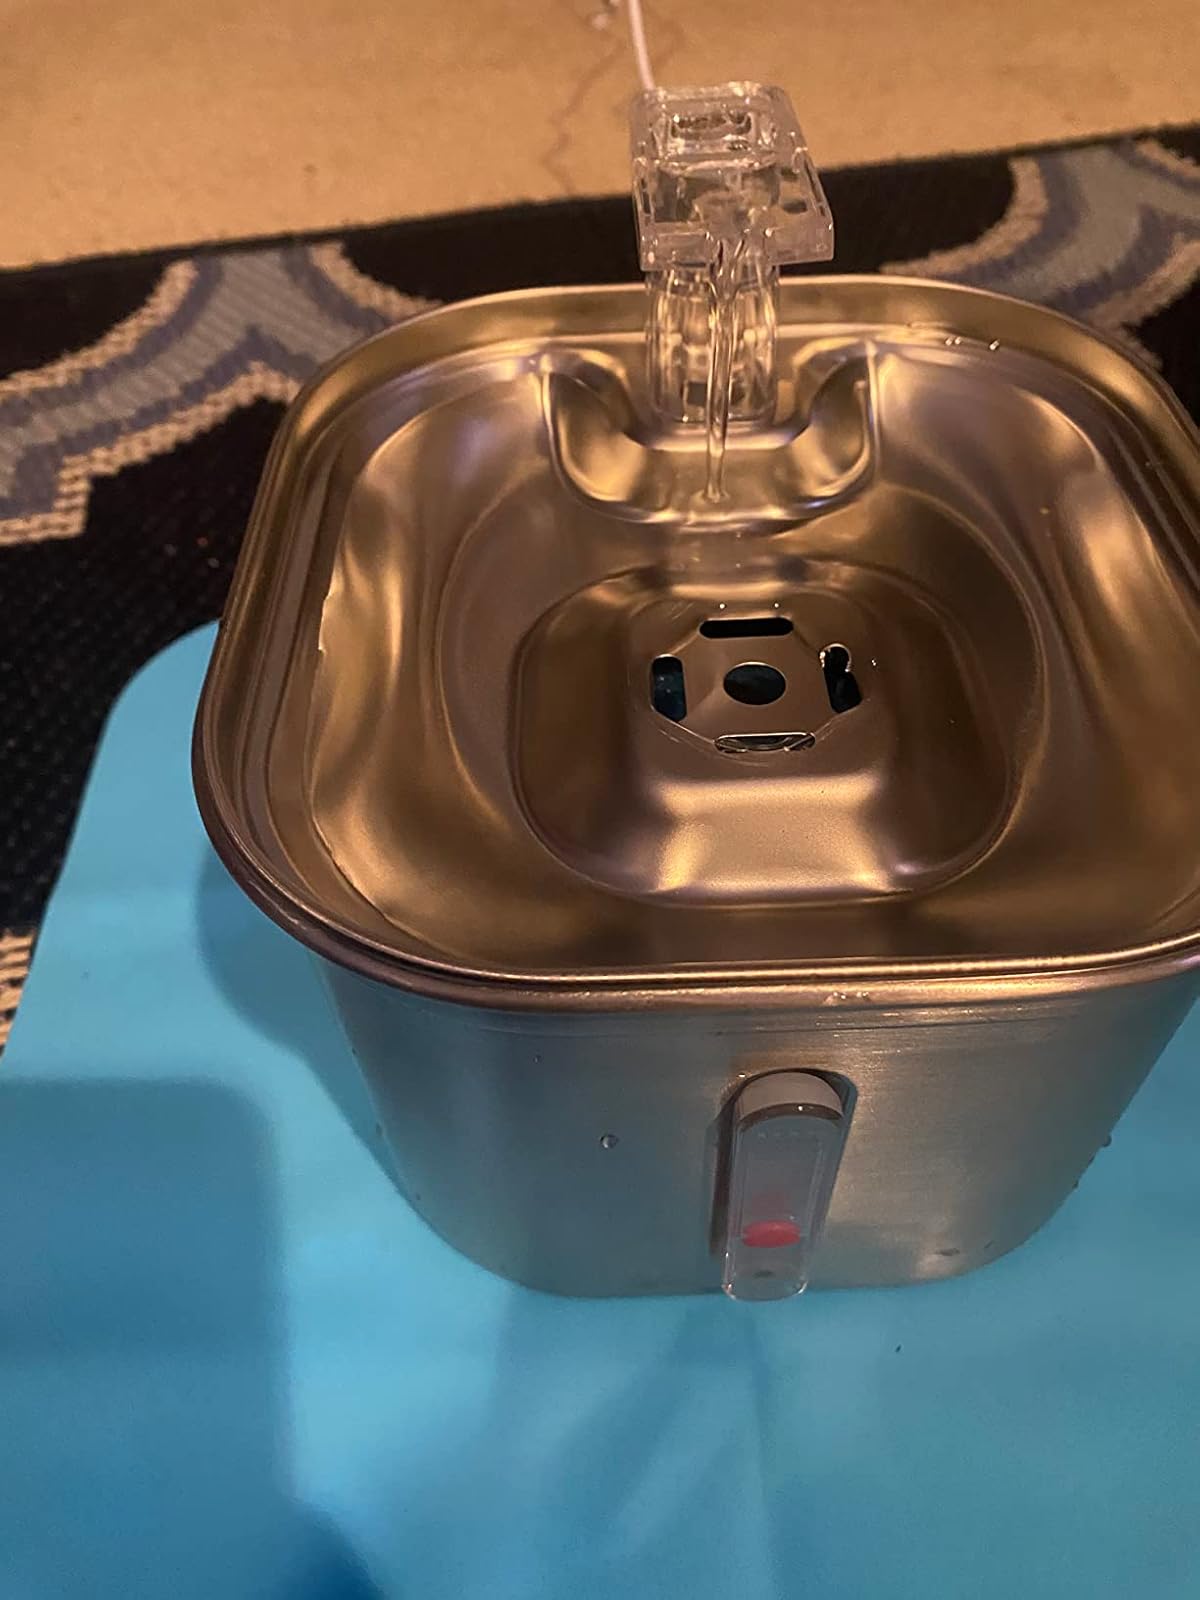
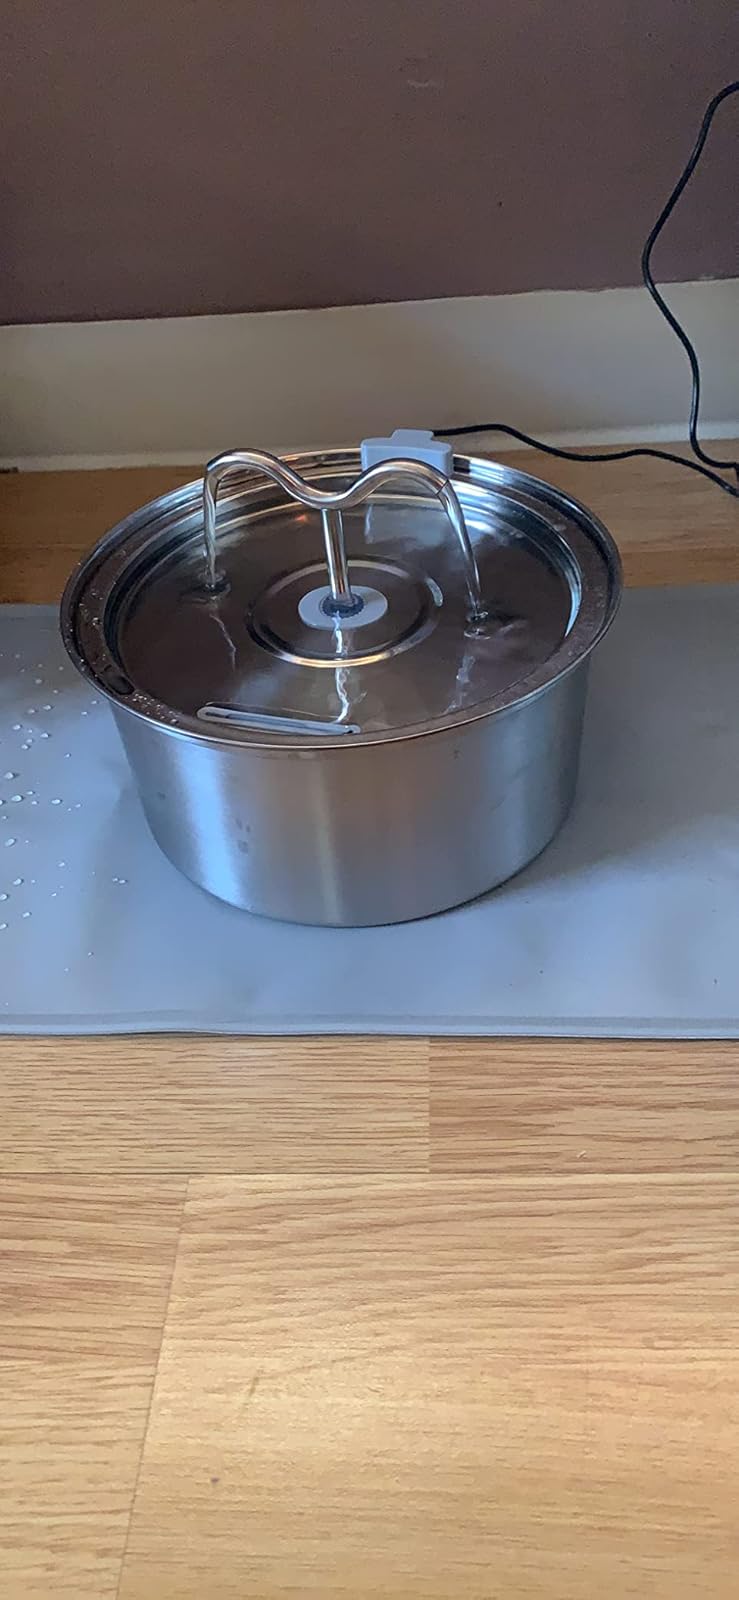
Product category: items_bowl
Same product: no